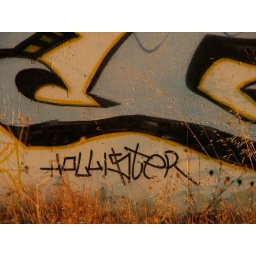
art/graffiti on disused box culvert, former Nash Road bridge over San Benito River, Hollister, June 23, 2006